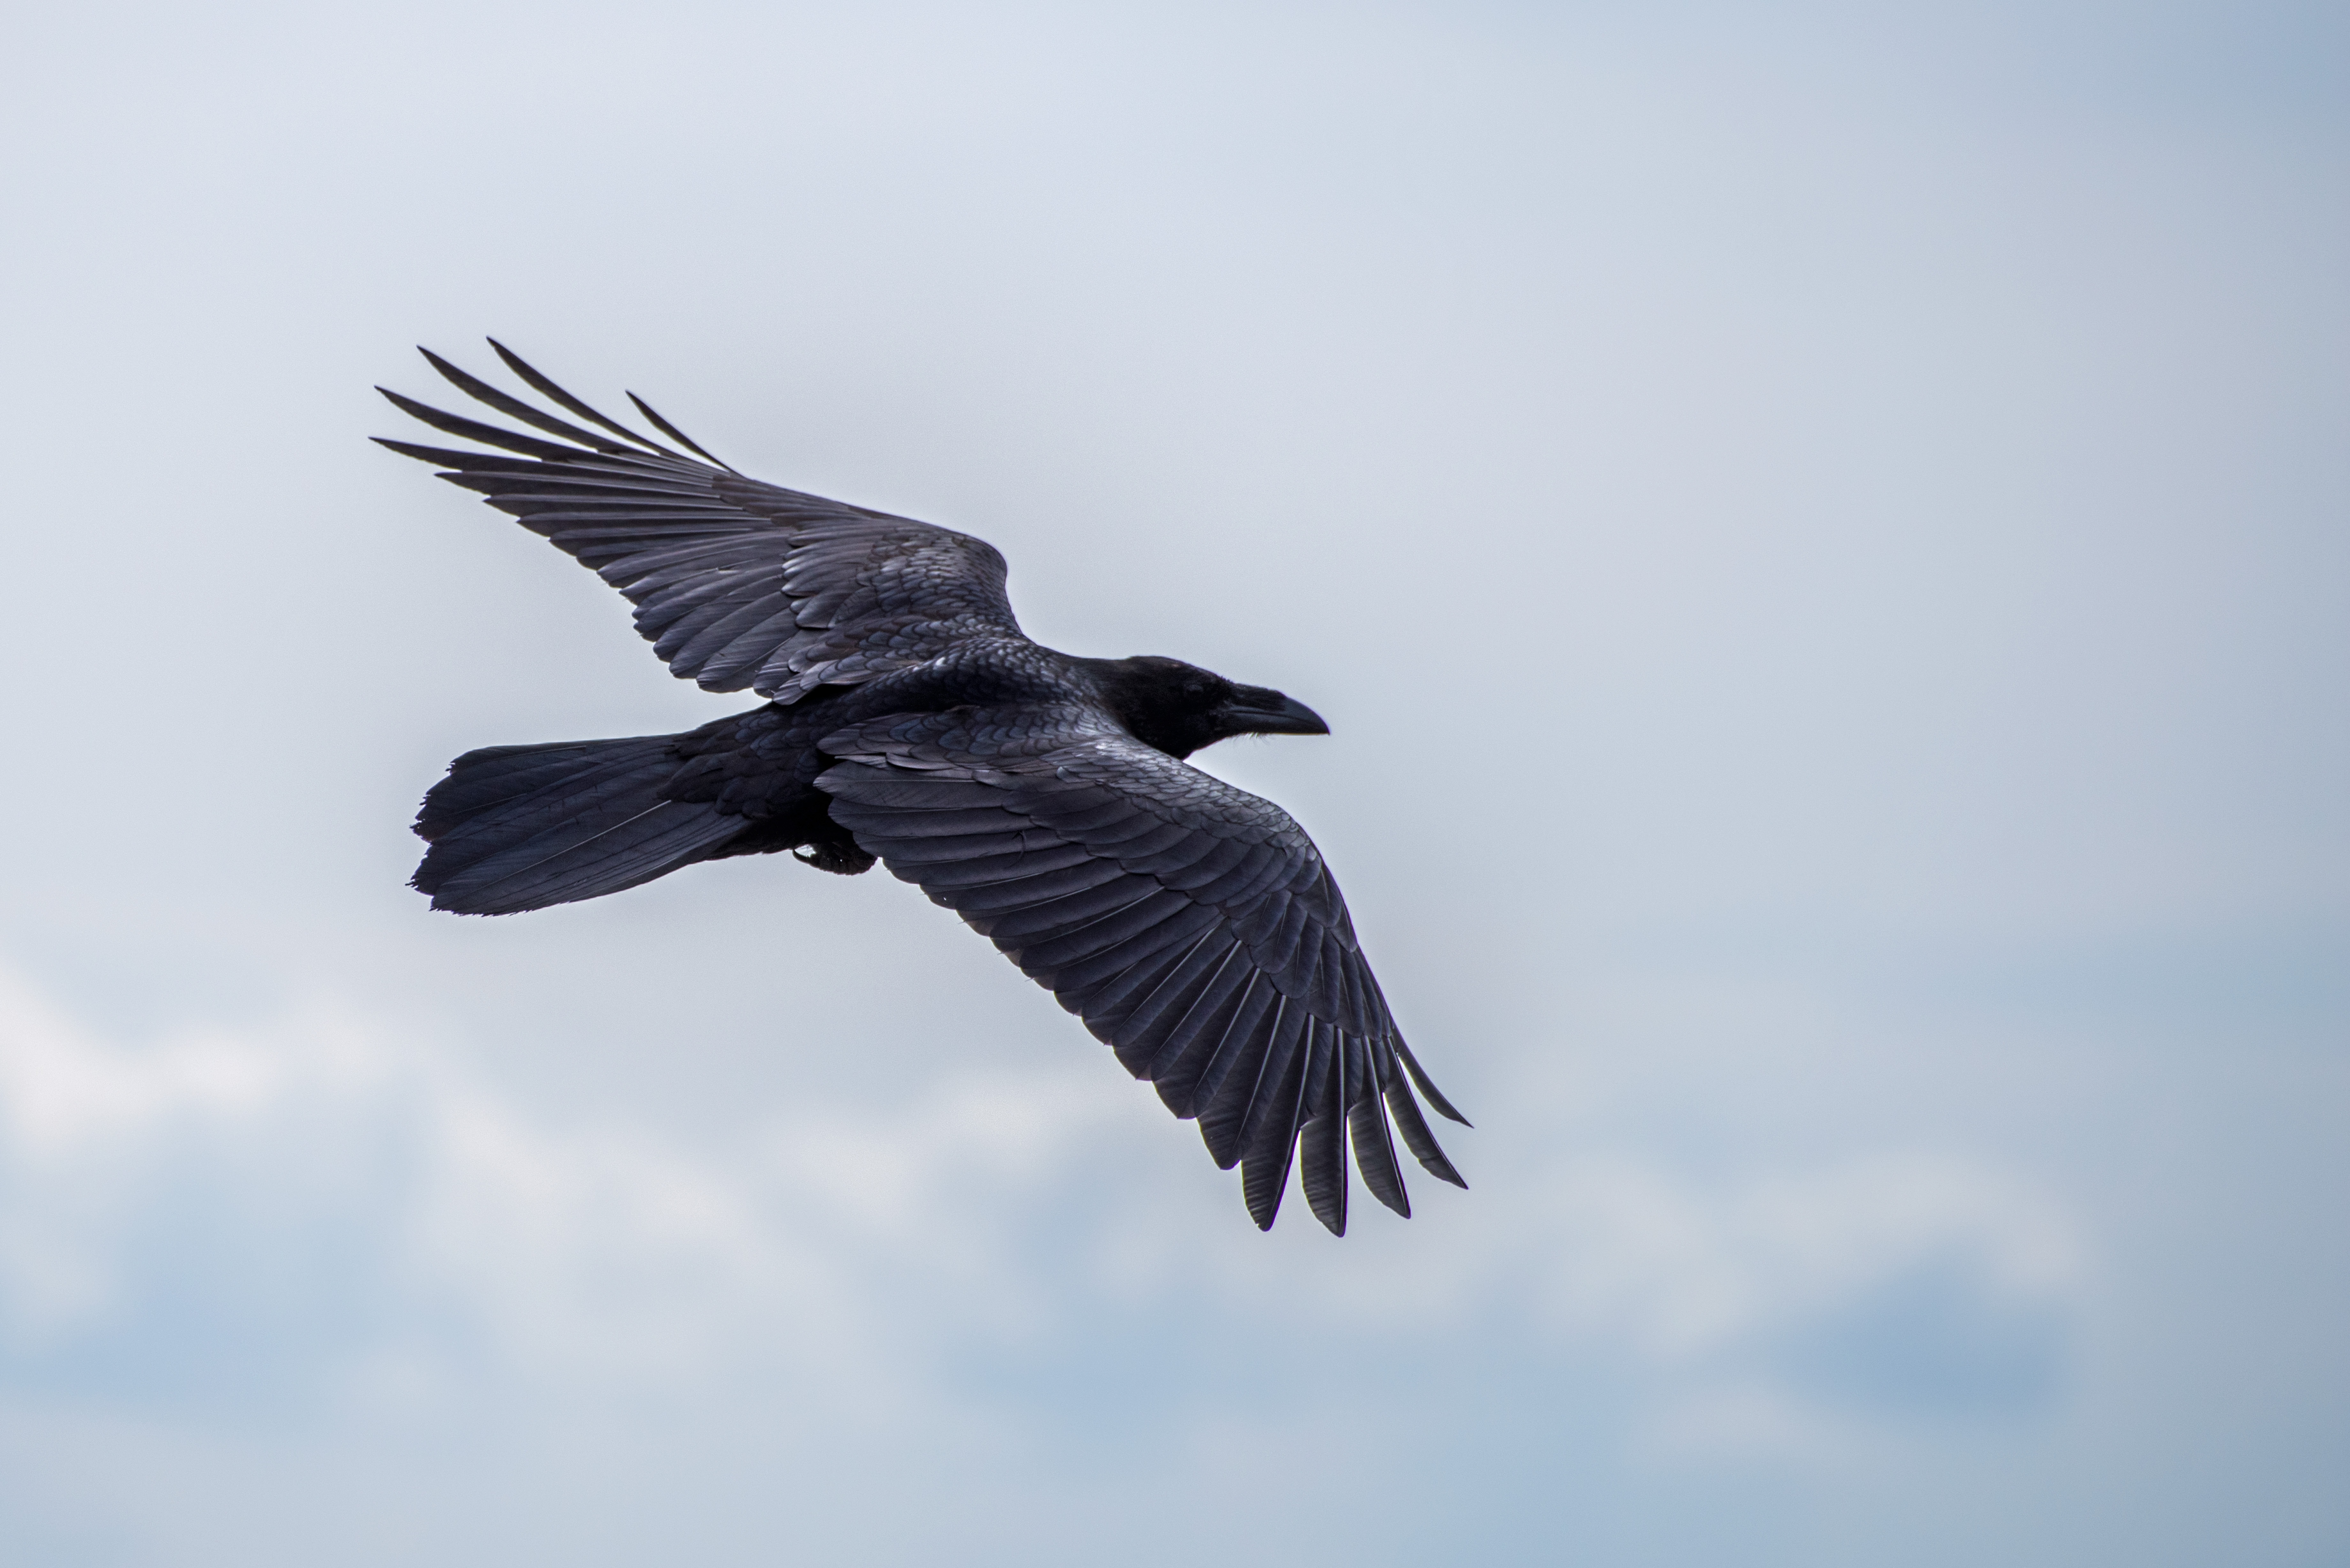
bird, wing, sky, beak, flight, eagle, crow, vertebrate, raven, perching bird, accipitriformes